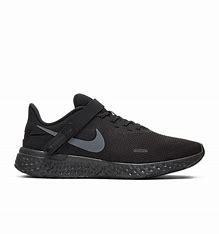
Brand: Nike
Model: Revolution 5 Flyease